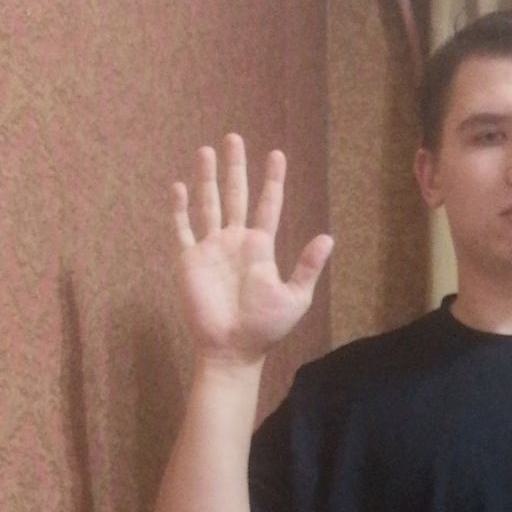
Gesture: palm